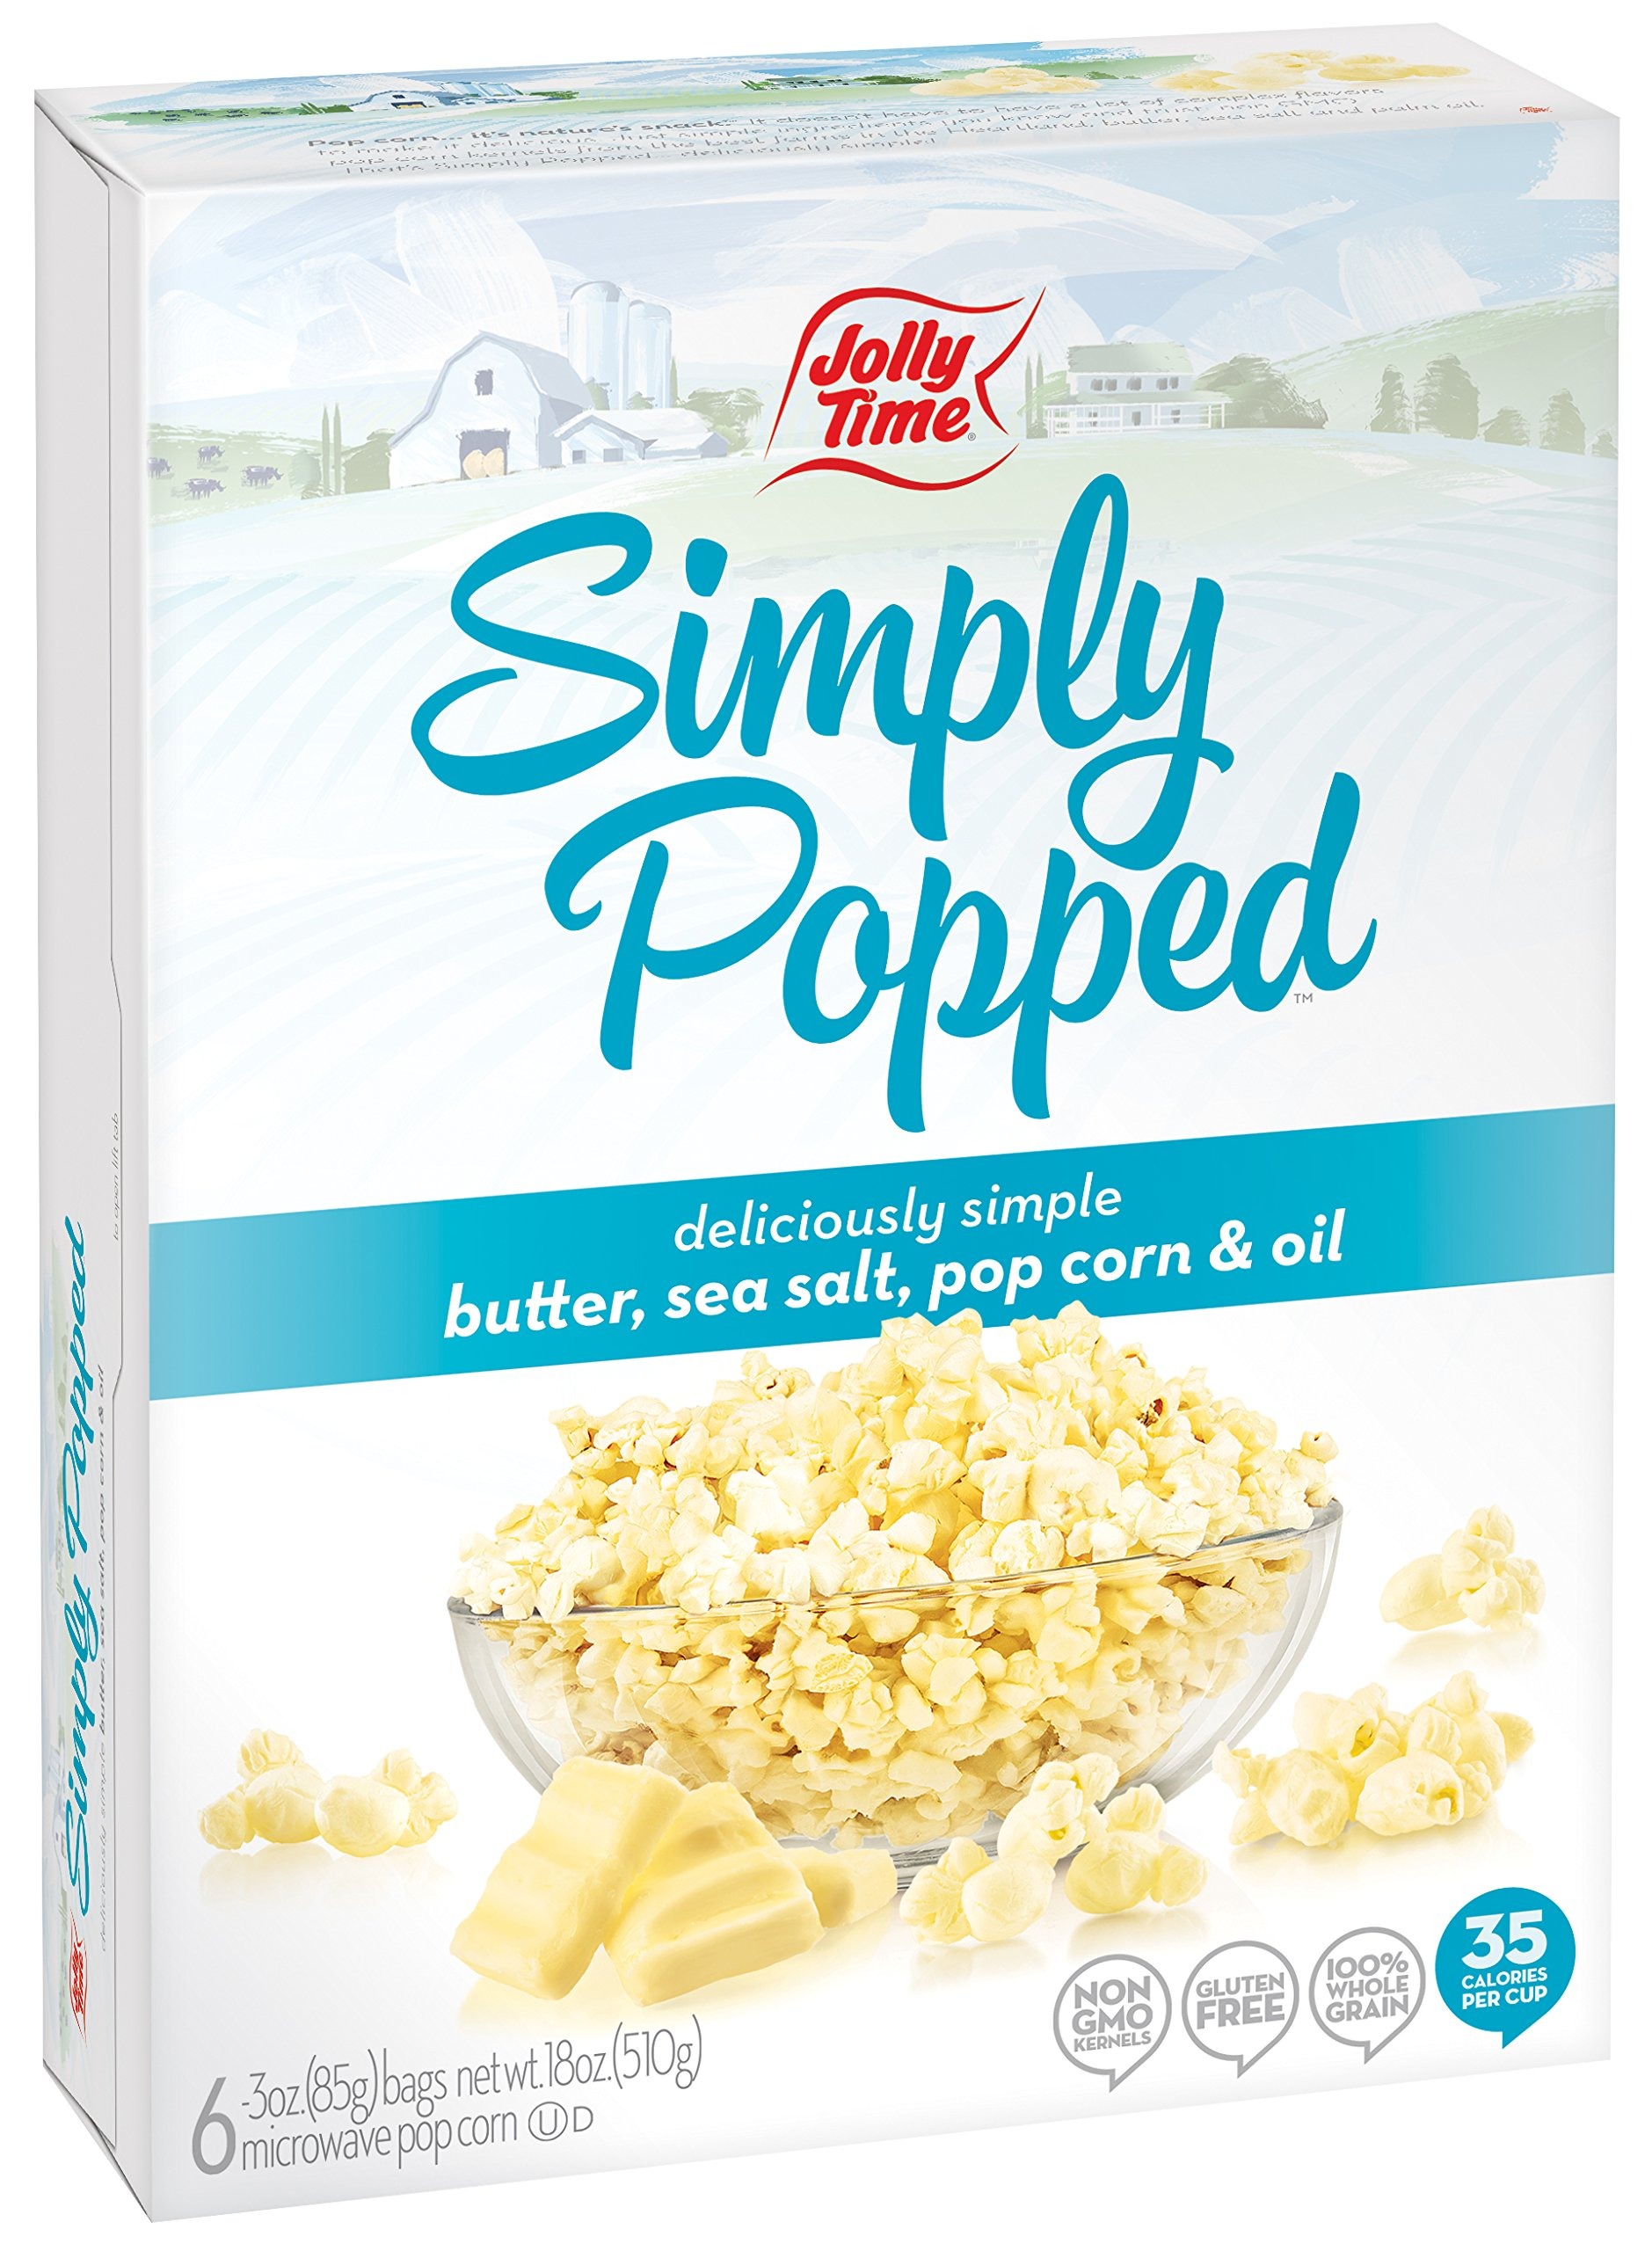
Item Name: Jolly Time Simply Popped - Lightly Salted Microwave Popcorn, 3oz Sharing Bag, 6 Bags Per Carton (3 Ounce (Pack of 6))
Bullet Point: simply popped
Product Description: This popular microwave popcorn from JOLLY TIME Pop Corn will have you craving its deliciously simple buttery flavor! Simply Popped is made with ingredients you know and trust. No artificial flavors, preservatives, colors or dyes… just 4 simple ingredients: clarified butter (also known as ghee), sea salt, non-GMO popcorn kernels from the best farms in the Heartland and palm oil, plus rosemary extract to preserve freshness. Simply Popped tastes just like homemade, stovetop popcorn and delivers the perfect amount of ghee butter and salt on tender, crispy kernels for a warm, fresh popped treat you and your family are going to love and will want to pop for every snacking occasion. Better yet, this healthy snack has 0 grams trans-fat, 0 grams of sugar, and has only 35 calories per cup of popped popcorn! Plus, it is gluten-free and Kosher certified. And don’t overlook the fact that an entire bag – 10 cups of popped popcorn - has 8 grams of dietary fiber, making it a smart choice for whole grain snacking. U.S. Dietary Guidelines recommend consuming at least three ounce-equivalents of whole grains each day. Five and a half cups of Simply Popped is the equivalent of one ounce-equivalent of whole grains. Simply Popped isn't just any microwave popcorn, it’s popcorn done the way you want it… simple… without a lot of complex flavors and artificial ingredients.
Value: 36.0
Unit: Ounce

Price: 15.37